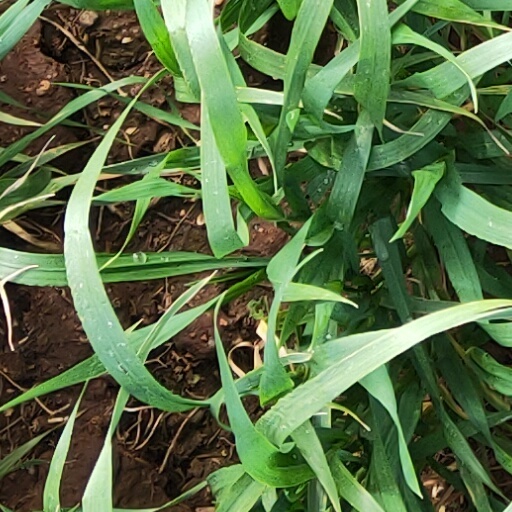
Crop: wheat